Oeiras, Portugal

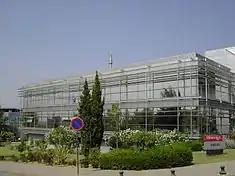
The operational headquarters of Banco Comercial Português banking corporation

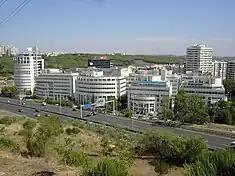
The Arquiparque, one of the several business parks located in Oeiras

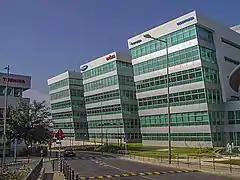
The office block within the LagoasPark complex in the civil parish of Porto Salvo

The industrialized and heavily commercial municipality is occupied by several facilities, which include the headquarters of SIC and TVI (two major Portuguese television networks), as well as main operational offices, research units, subsidiaries and branches of many large multinational companies, including Google, Nestlé, McDonald's, BP, General Electric, Cisco, Synopsys, P&G, Hewlett-Packard, Dell, Epson, Samsung, LG, Unit4, Philips, Intel, Colgate-Palmolive, Johnson & Johnson, L'Oréal, Oracle, Atlas Copco, ABB, Daikin, Nike, Nissan, PepsiCo, Pfizer, Grundfos, Merck & Co, NetJets Europe, Synopsys, Miele, Unisys, BMW, Toshiba, Canon, GSK, Volvo Cars, and Stellantis. The headquarters of Omni Aviation and its Portuguese subsidiary airline White Airways are also located in the area.